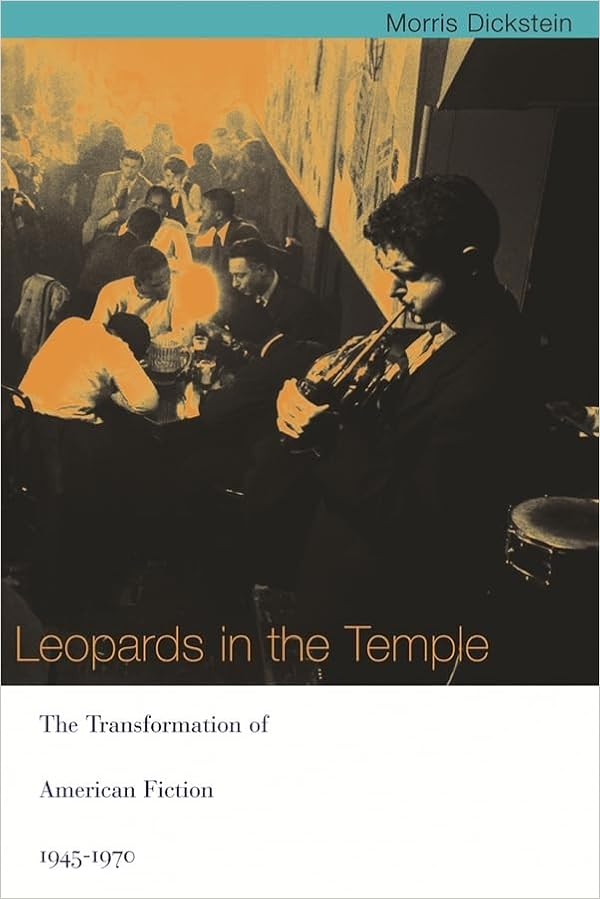
Leopards in the Temple: The Transformation of American Fiction, 1945-1970
Category: Books
From The New Yorker In this sharply sketched history of American fiction in the postwar years, Dickstein upends prevailing caricatures, showing that the culture of the fifties was "highly self-critical … and alive with change at the margins," and that the new American novel epitomized the era. Writers who once would have been considered "outsiders"—Ellison, Baldwin, Bellow, Roth, and Mailer—became central, producing works that fused the novel's traditional emphasis on the social with a newfound fascination with the psychological. Kerouac and Salinger reinvigorated first-person narrative while writers like Updike and Yates explored spiritual doubt in suburbia. Dickstein's criticism is pointed without being harsh, and he is alive to the pleasures that even flawed works can provide. Most impressively, he uses history to illuminate fiction, and vice versa, but never forgets to keep the two realms separate.  Copyright © 2005 The New Yorker Review “In short, this is criticism about as full as one could possibly wish for: as sophisticated an integration of aesthetic and cultural criticism as I've seen, ranking with the best of Trilling...This is a great book, of interest to any serious literary reader.” ― Frank Lentricchia “It is a model in its own right of literary history, and specifically of the complex intermeshings of history and the novel, of aesthetics and culture, of racial, ethnic, and social issues in the process of literary creation. I predict that this brilliant book will become the standard authority in its field.” ― Sacvan Bercovitch “In this sharply sketched history of American fiction in the postwar years, Dickstein upends prevailing caricatures, showing that the culture of the fifties was "highly self-critical...and alive with the change at the margins," and that the new American novel epitomized the era. Writers who once would have been considered "outsiders"--Ellison, Baldwin, Bellow, Roth, and Mailer--became central, producing works that fused the novel's traditional emphasis on the social with a newfound fascination with the psychological. Kerouac and Salinger reinvigorated first-person narrative while writers like Updike and Yates explored spiritual doubt in suburbia. Dickstein's criticism is pointed without being harsh, and he is alive to the pleasures that even flawed works can provide. Most impressively, he uses history to illuminate fiction, and vice versa, but never forgets to keep the two realms separate.” ― New Yorker “ Leopards in the Temple is the only lucid and enjoyably written study of postwar American fiction to have come along in years...Dickstein wants to revise the conventional view of the 1950s as a time of social conformity and political consensus, in which both types of complacency were nourished by tremendous economic growth and a sense of almost majestic power following the victories over Germany and Japan.” ― Lee Siegel , Los Angeles Times “ Leopards in the Temple is a remarkably lucid, elegant and exhilarating work of literary and cultural history that should decisively change the way students of 20th-century American fiction think about their field.” ― Marshall Boswell , Washington Post “Like Kafka's leopards, Dickstein asserts, these Jewish writers and other "outsider" writers--mostly black, Southern, or gay--would gradually be "integrated into the once-decorous rites of American literature" and ultimately "would become American literature"...Dickstein uses social history to document the broad palette of sensibility that groups, which until then had been largely marginalized, brought to the postwar artistic scene...He presents a highly perceptive and discerning overview of the literary figures and groups who defined an era.” ― Diane Cole , New York Jewish Week “Dickstein is a convincing advocate of the books he values...He also backs his judgments and interpretations with striking parallels and contrasts, not just between individual novels and novelists but between novels and films, paintings, jazz, literary criticism, and a range of literature from previous periods...I can think of few contemporary literary histories as lively or broadly persuasive, or as free of boilerplate and jargon.” ― Zachary Leader , Times Literary Supplement “An extensive survey of post-war American fiction is mapped out in Morris Dickstein's Leopards in the Temple ...[It] persuasively examines how the writing of the 1960s emerged from the cultural phenomena of the preceding decades, including road novels, avant garde painting, bebop, film, and psychoanalysis. As mentioned, the range of this survey is impressive, and the multiple references to different novels are encyclopedic.” ― Year's Work in English Studies From the Inside Flap "In short, this is criticism about as full as one could possibly wish for: as sophisticated an integration of aesthetic and cultural criticism as Ive seen, ranking with the best of Trilling  This is a great book, of interest to any serious literary reader." Frank Lentricchia "It is a model in its own right of literary history, and specifically of the complex intermeshings of history and the novel, of aesthetics and culture, of racial, ethnic, and social issues in the process of literary creation. I predict that this brilliant book will become the standard authority in its field." Sacvan Bercovitch About the Author Morris Dickstein is Distinguished Professor of English at Queens College and the Graduate School and University Center of the City University of New York.
Features: The twenty-five years after the Second World War were a lively and fertile period for the American novel and an era of momentous transformation in American society. Taking his title from the Kafka parable about the leopards who kept racing into the courtyard of the temple, disrupting the sacrifice, until they were made part of the ritual, Morris Dickstein shows how a daring band of outsiders reshaped the American novel and went on to dominate American fiction for the rest of the century.In fluid prose, offering a social as well as a literary history, Dickstein provides a wide-ranging and frank reassessment of more than twenty key figures―including Jewish writers like Norman Mailer, Saul Bellow, and Philip Roth; African-Americans such as Ralph Ellison and James Baldwin; colorful emigrés like Vladimir Nabokov; and avatars of a new youth culture, including J. D. Salinger and Jack Kerouac.Disputing the received wisdom about the culture of the Cold War, Dickstein shows why artists turned inward after the war and demonstrates how the writing of the 1960s emerged from the cultural ferment of the preceding decades, including road novels, avant-garde painting, bebop, film, psychoanalysis, and social changes that continue to affect us today.